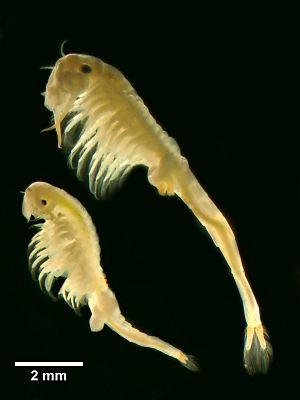
Parartemia est un genre de crevette, de la classe de brachiopodes, originaire d'Australie.